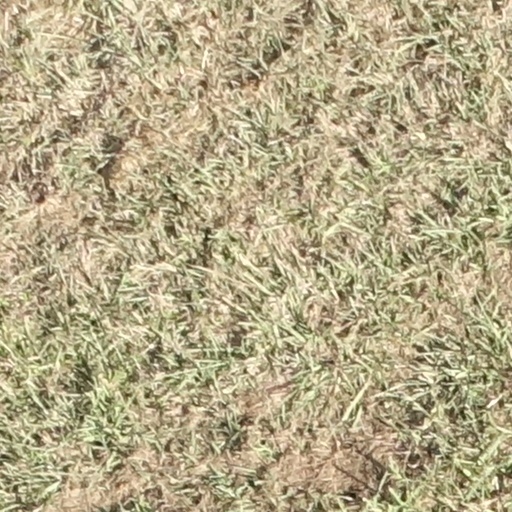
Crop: sorghum